1970 Caribbean–Azores hurricane

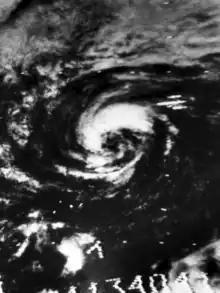
Satellite image of the hurricane to the southwest of the Azores

The 1970 Caribbean–Azores hurricane was an unnamed Atlantic hurricane that became the wettest known tropical cyclone on record to affect the United States territory of Puerto Rico. The long-lived system formed on September 24 just off the west coast of Africa, and for several days maintained a general westward track. It passed through the Lesser Antilles on October 1, and later stalled in the eastern Caribbean Sea. On October 8, the depression crossed over the Dominican Republic, and subsequently it accelerated to the northeast. It was declassified as a tropical cyclone on October 12, although its remnants persisted for another week before dissipating in the westerlies near the Azores.